Guajará Bay

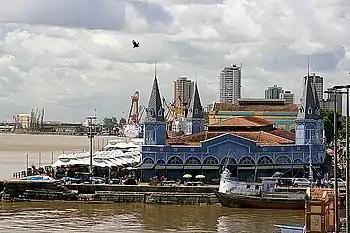
Ver-o-Peso Market, on the shores of Guajará Bay.

The so-called Casas do Ver-o-Peso were created in Brazil in 1614, in Rio de Janeiro, to accurately measure the weight of any goods and collect the tax. In Belém, it was built in 1625 for the same purpose, but was closed down in 1839. Years later, after several changes to the site, the Ver-o-peso Market was created and the city's largest open-air market flourished around it.